HMS Royal Sovereign (05)

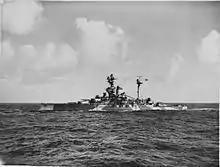
"Royal Sovereign" underway in the Indian Ocean

By the end of March 1942, the Eastern Fleet had been formed, under the command of Admiral James Somerville. The fleet was centred on a pair of fleet aircraft carriers, the elderly carrier , and five battleships, four of which were "Royal Sovereign" and her sisters; the fifth was "Warspite". The fleet also included seven cruisers and sixteen destroyers. Despite the numerical strength of the Eastern Fleet, many of its units, including the four "Revenge"-class battleships, were no longer front-line warships. Vice Admiral Chūichi Nagumo's powerful "Kido Butai", composed of six carriers and four fast battleships, was significantly stronger than Somerville's Eastern Fleet. As a result, only the modernised "Warspite" could operate with the two fleet carriers; "Royal Sovereign", her three sisters, and "Hermes" were kept away from combat to escort convoys in the Indian Ocean.